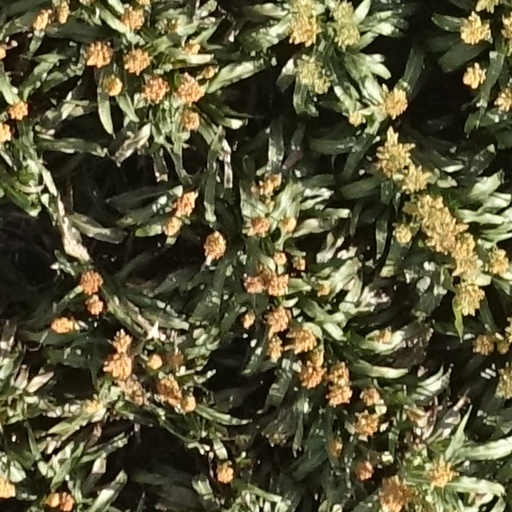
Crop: sorghum